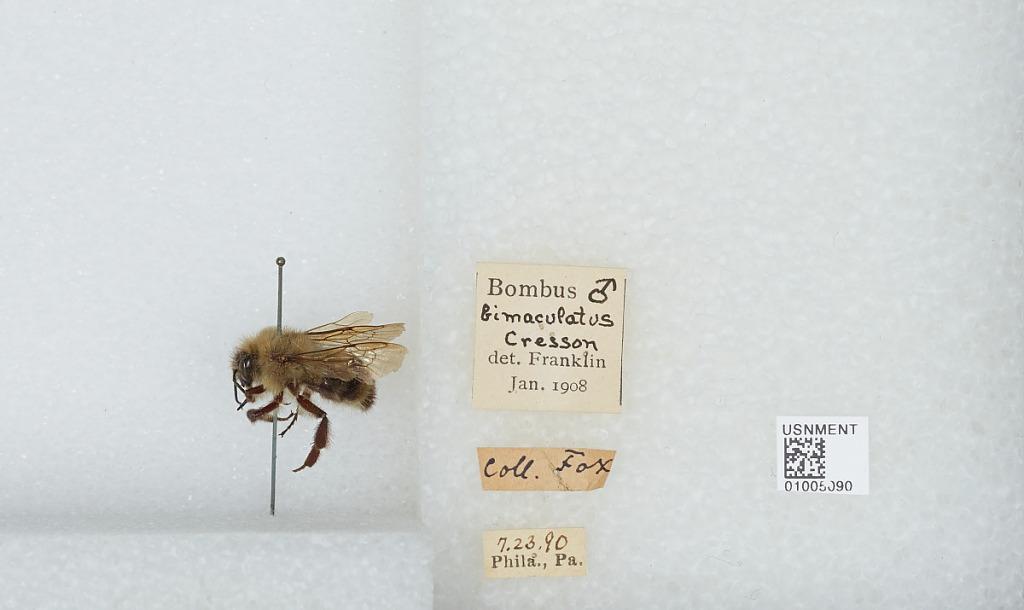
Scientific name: Bombus (Pyrobombus) bimaculatus Cresson
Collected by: W. Fox
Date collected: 1890-7-23
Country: United States
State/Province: Pennsylvania
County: Philadelphia
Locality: Philadelphia
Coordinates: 39.9525, -75.1717
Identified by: Franklin